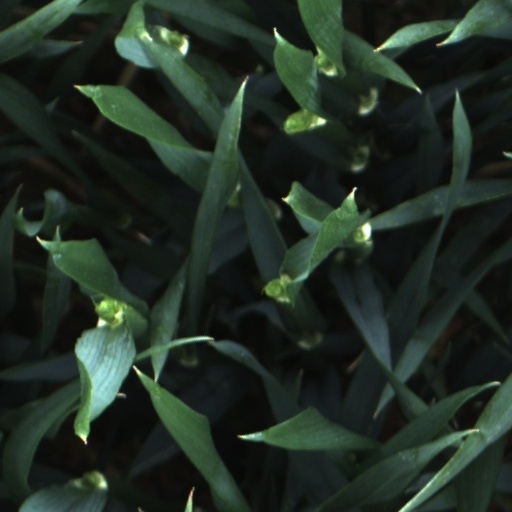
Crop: wheat